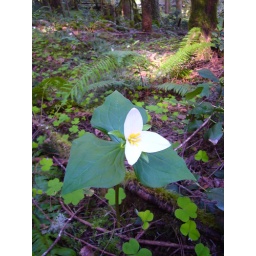
This remarkable flower was growing in the forest, where almost no other flowers can be found.